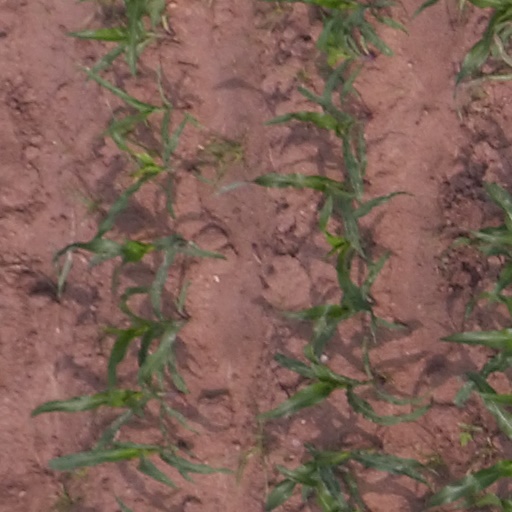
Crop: maize; corn